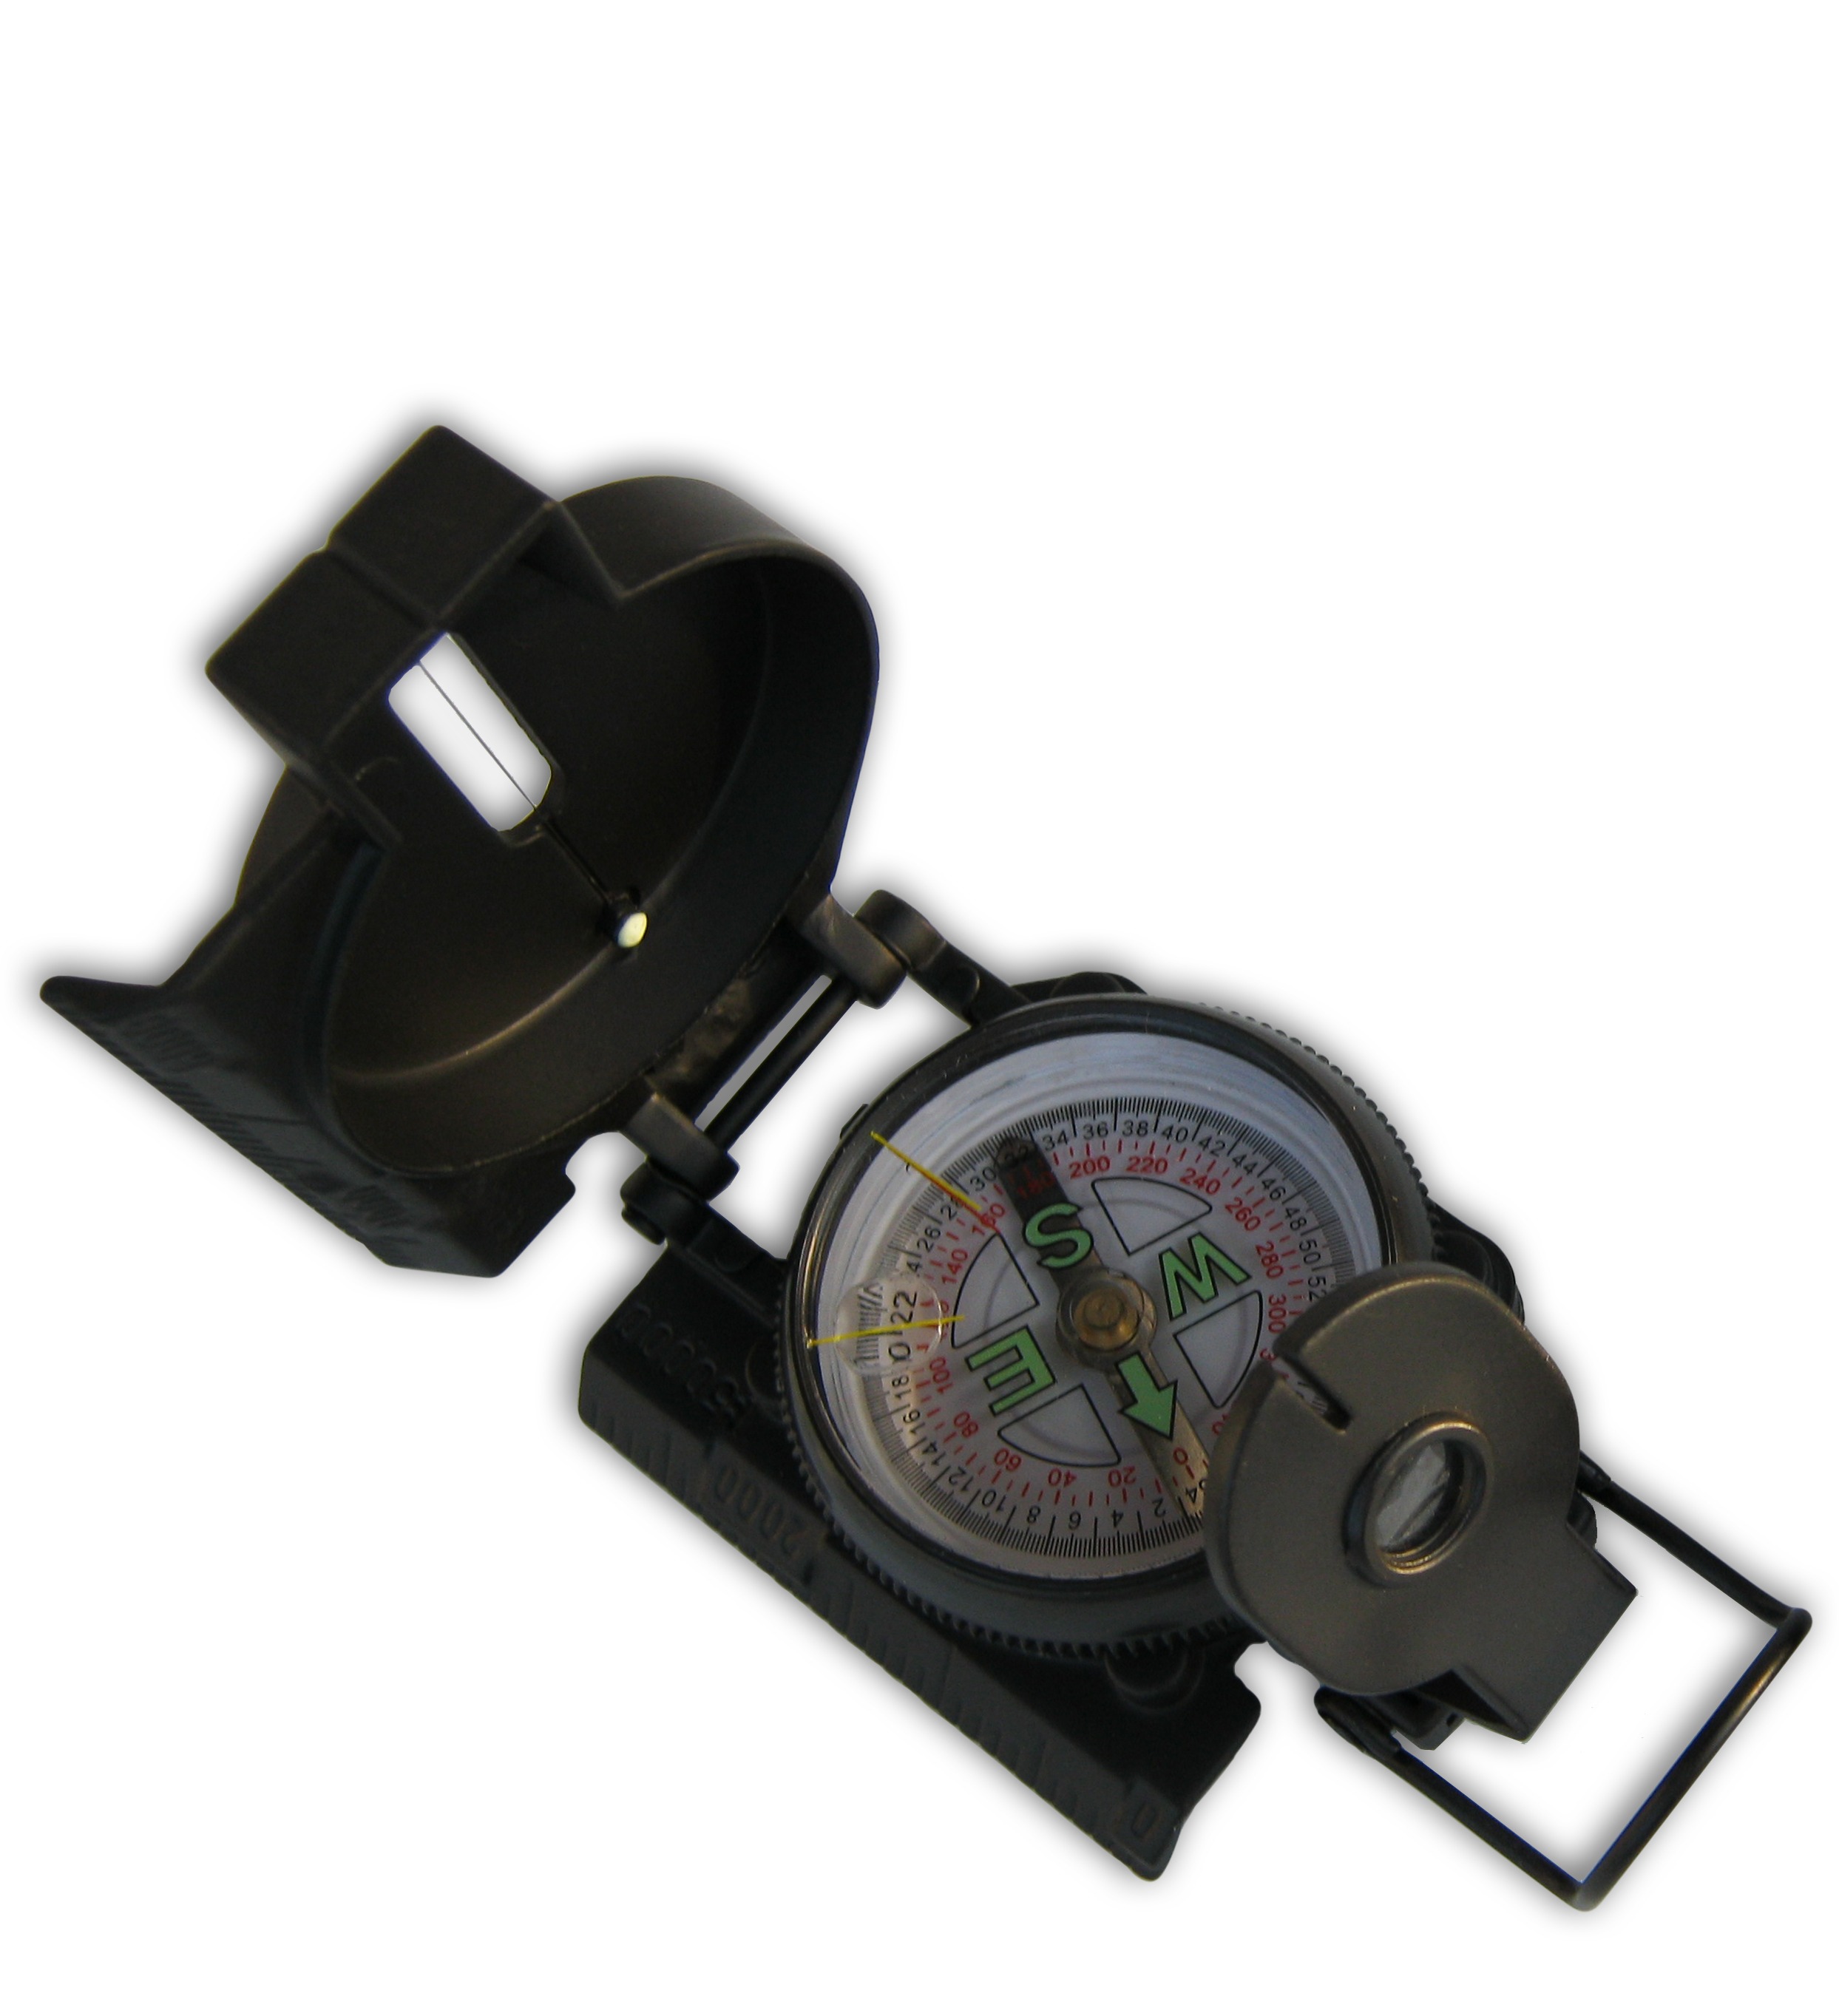
hand, outdoor, isolated, ad, tool, compass, gauge, tachometer, navigation, magnetic, compass point